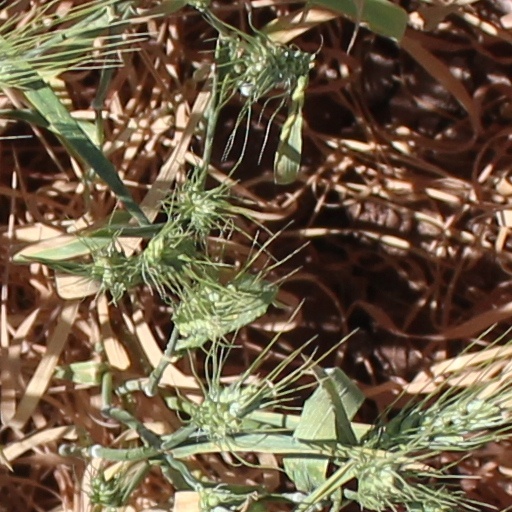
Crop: wheat